JR Motorsports

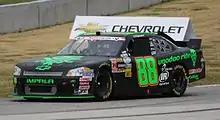
Whitt in 2012 at Road America

The No. 88 debuted in 2005 at the Ford 300 with Mark McFarland driving with sponsorship from the United States Navy, qualifying eighteenth and finishing twentieth. McFarland was named the full-time driver and had a seventh-place finish at Talladega Superspeedway, but was replaced by Shane Huffman after twenty-one races, with Martin Truex Jr. and Robby Gordon filling-in for certain races. Huffman was hired as the full-time driver in 2007, and had two top-ten finishes before he was released from the ride as well.